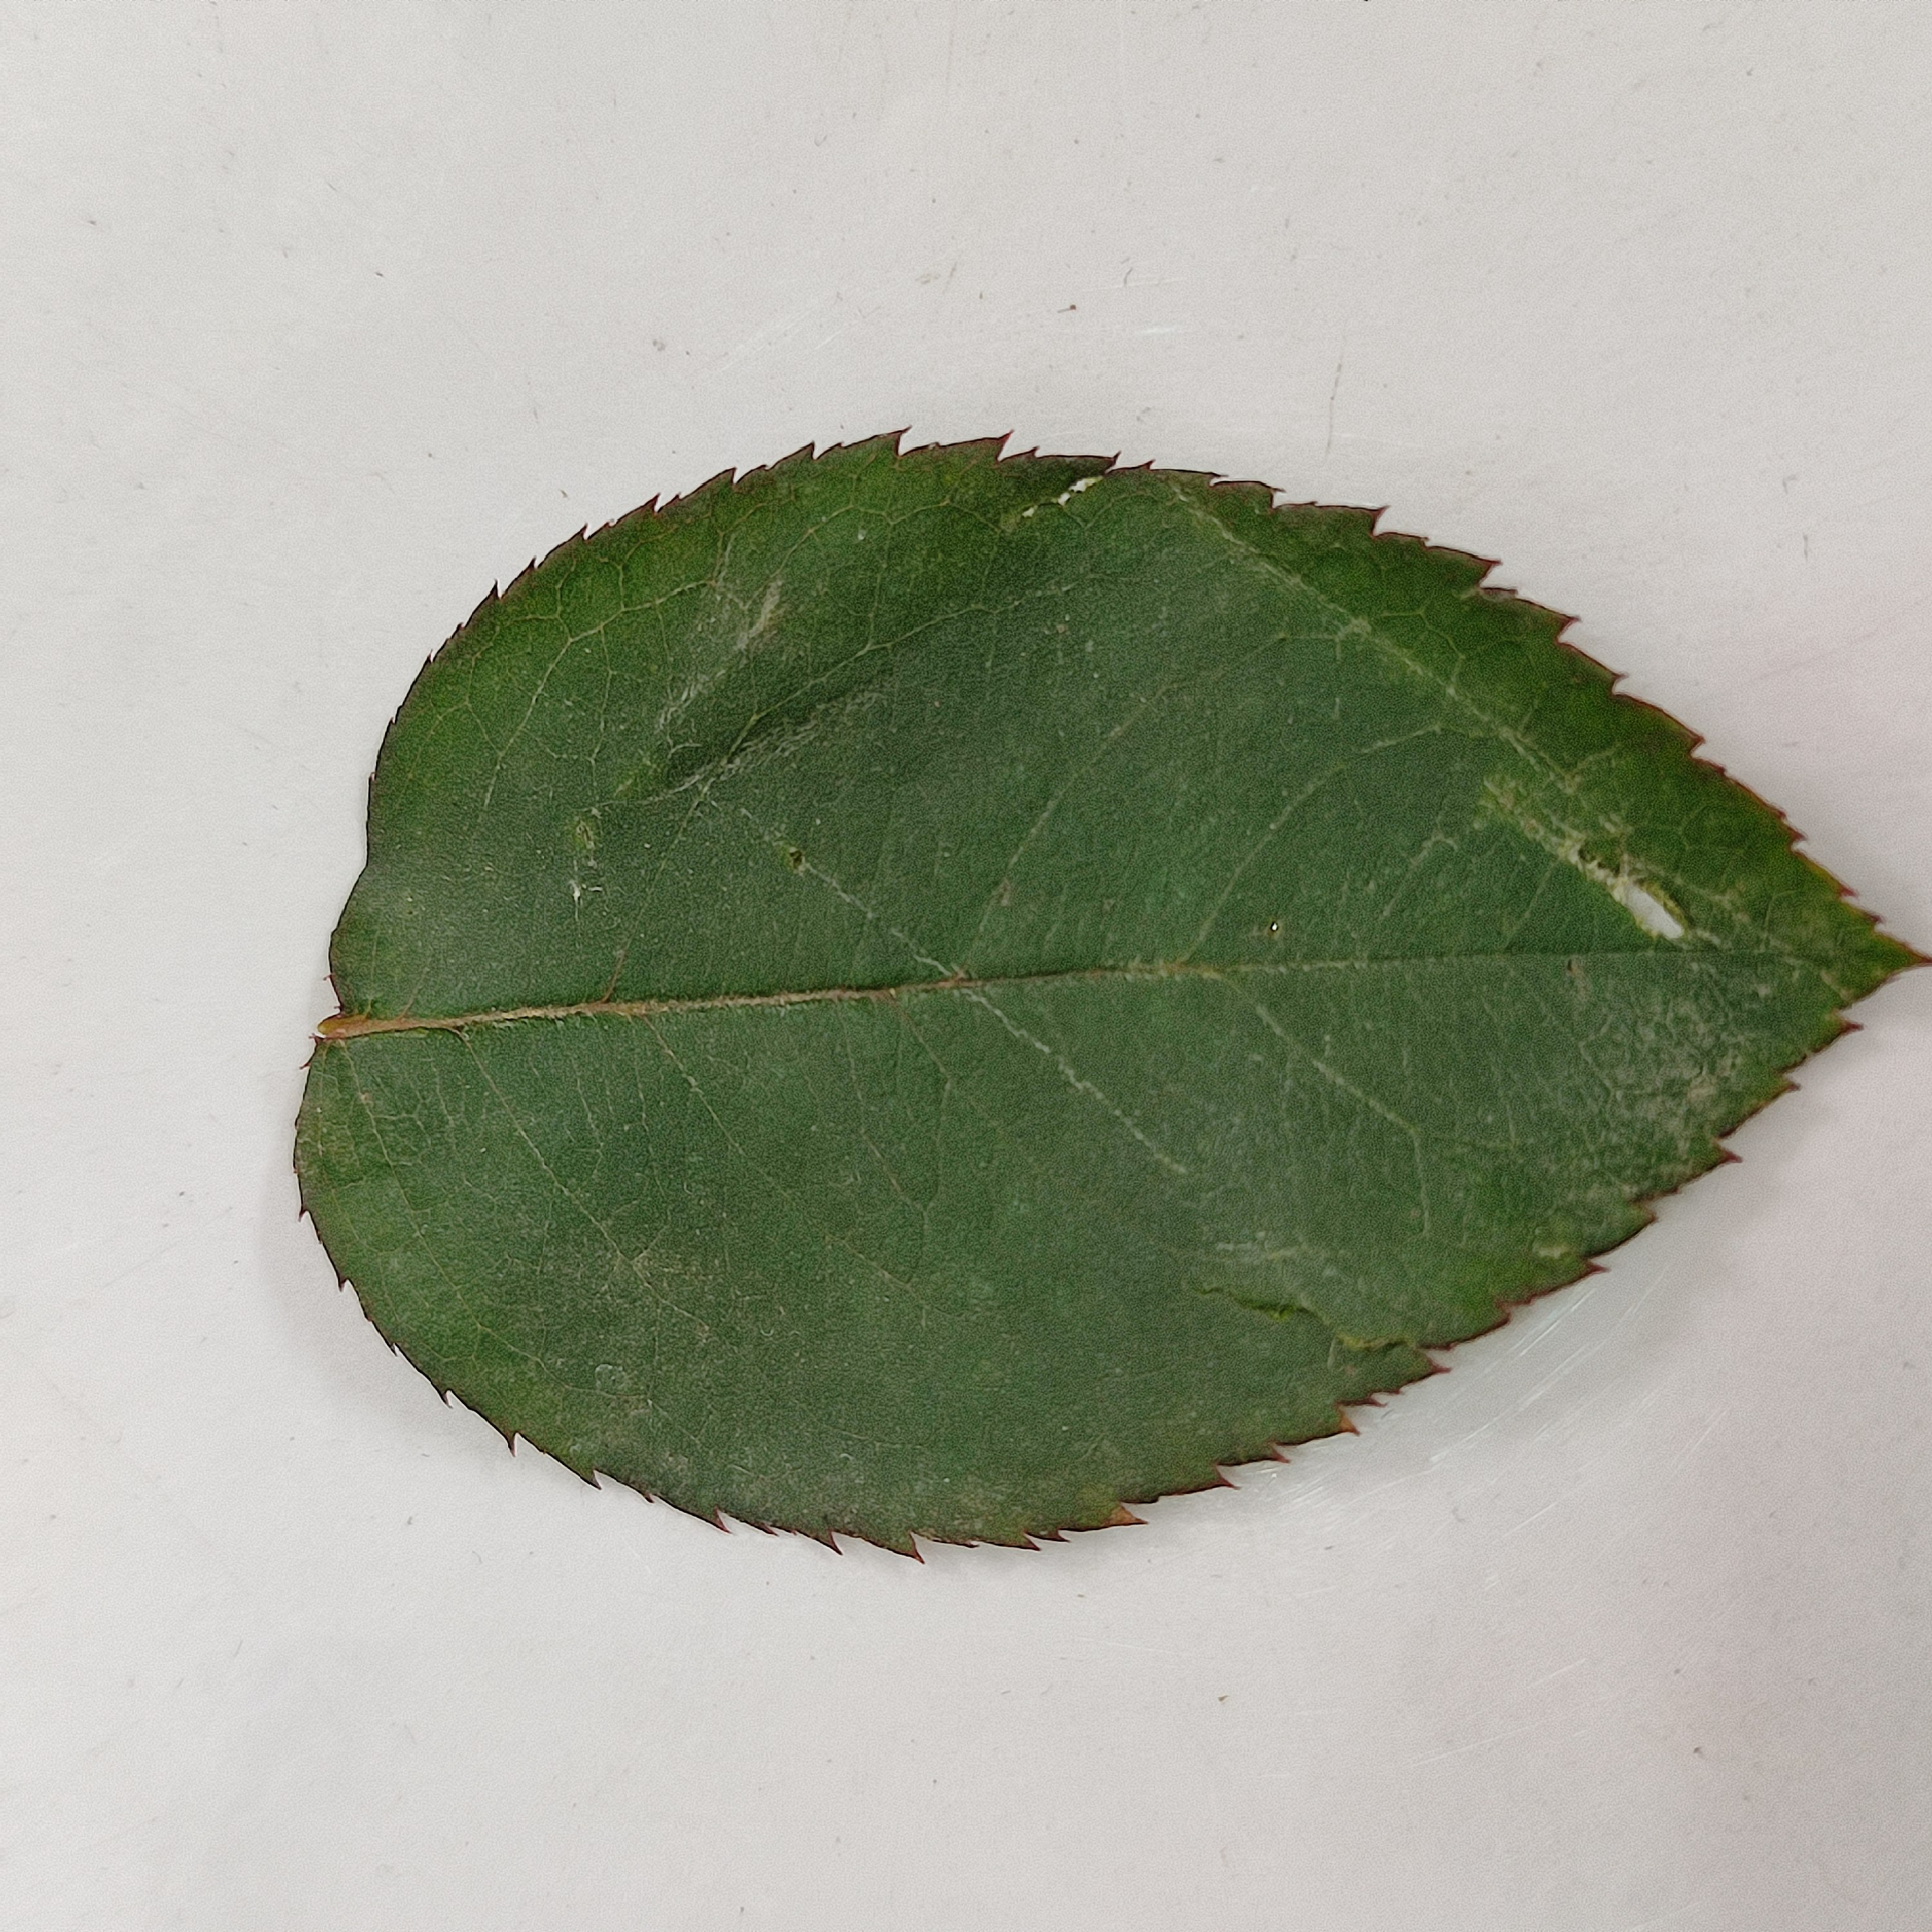
Label: Healthy Leaf